Richard R. Callahan

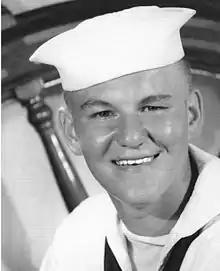
Richard Callahan, Coast Guard Medal recipient

Coast Guardsman – Boatswain Mate Second Class (BM2) Richard R. Callahan of Cicero, Illinois (July 19, 1947 – June 6, 1967) was awarded the Coast Guard Medal for heroic life saving actions along with two comrades.